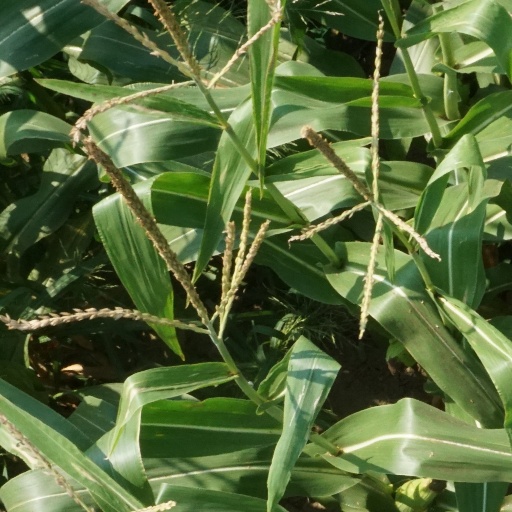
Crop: maize; corn